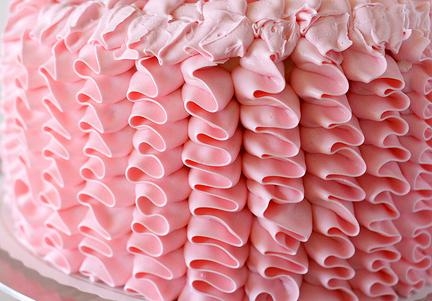
Texture: frilly